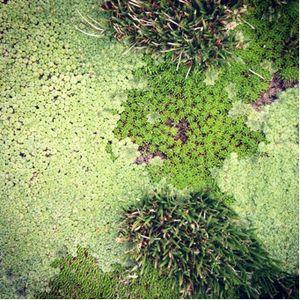
Les plantes en coussin de Tasmanie sont des végétaux à croissance lente, généralement ligneux, poussant en « tapis » ou « coussins » très compacts, pouvant atteindre trois mètres de diamètre, et situés principalement dans île de Tasmanie. Ces « coussins » sont constitués de tiges serrées qui poussent au même rythme, de sorte qu'aucune rosette apicale ne dépasse les autres. L'expression « plante en coussin » fait référence à un mode de croissance caractéristique adopté par diverses espèces appartenant à des familles différentes afin de s'adapter aux environnements alpins et subalpins et aux régions de hautes latitudes. Elles sont adaptées pour pousser dans des zones pauvres en nutriments et ont généralement des racines pivotantes profondes. Les plantes en coussins ont une croissance très lente et ne poussent pas très haut au dessus du sol. Les « monticules » ne dépassent généralement pas 30 cm de hauteur. Sous la surface vivante du coussin, ces plantes laissent subsister des feuilles mortes ou bien produisent un matériau non photosynthétique, ce qui crée un effet isolant.